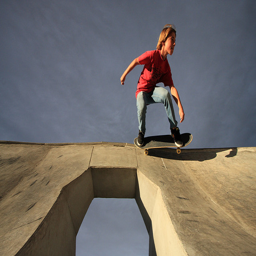
The perspective of the skateboard picture creates an unusual scene.
The young boy is skateboard very high up on the side of a wall.
Kid riding a skateboard atop side a wall outside
A young boy who is riding on a skateboard.
A young skateboarder appears to defy gravity riding over an arch on the face of a wall.